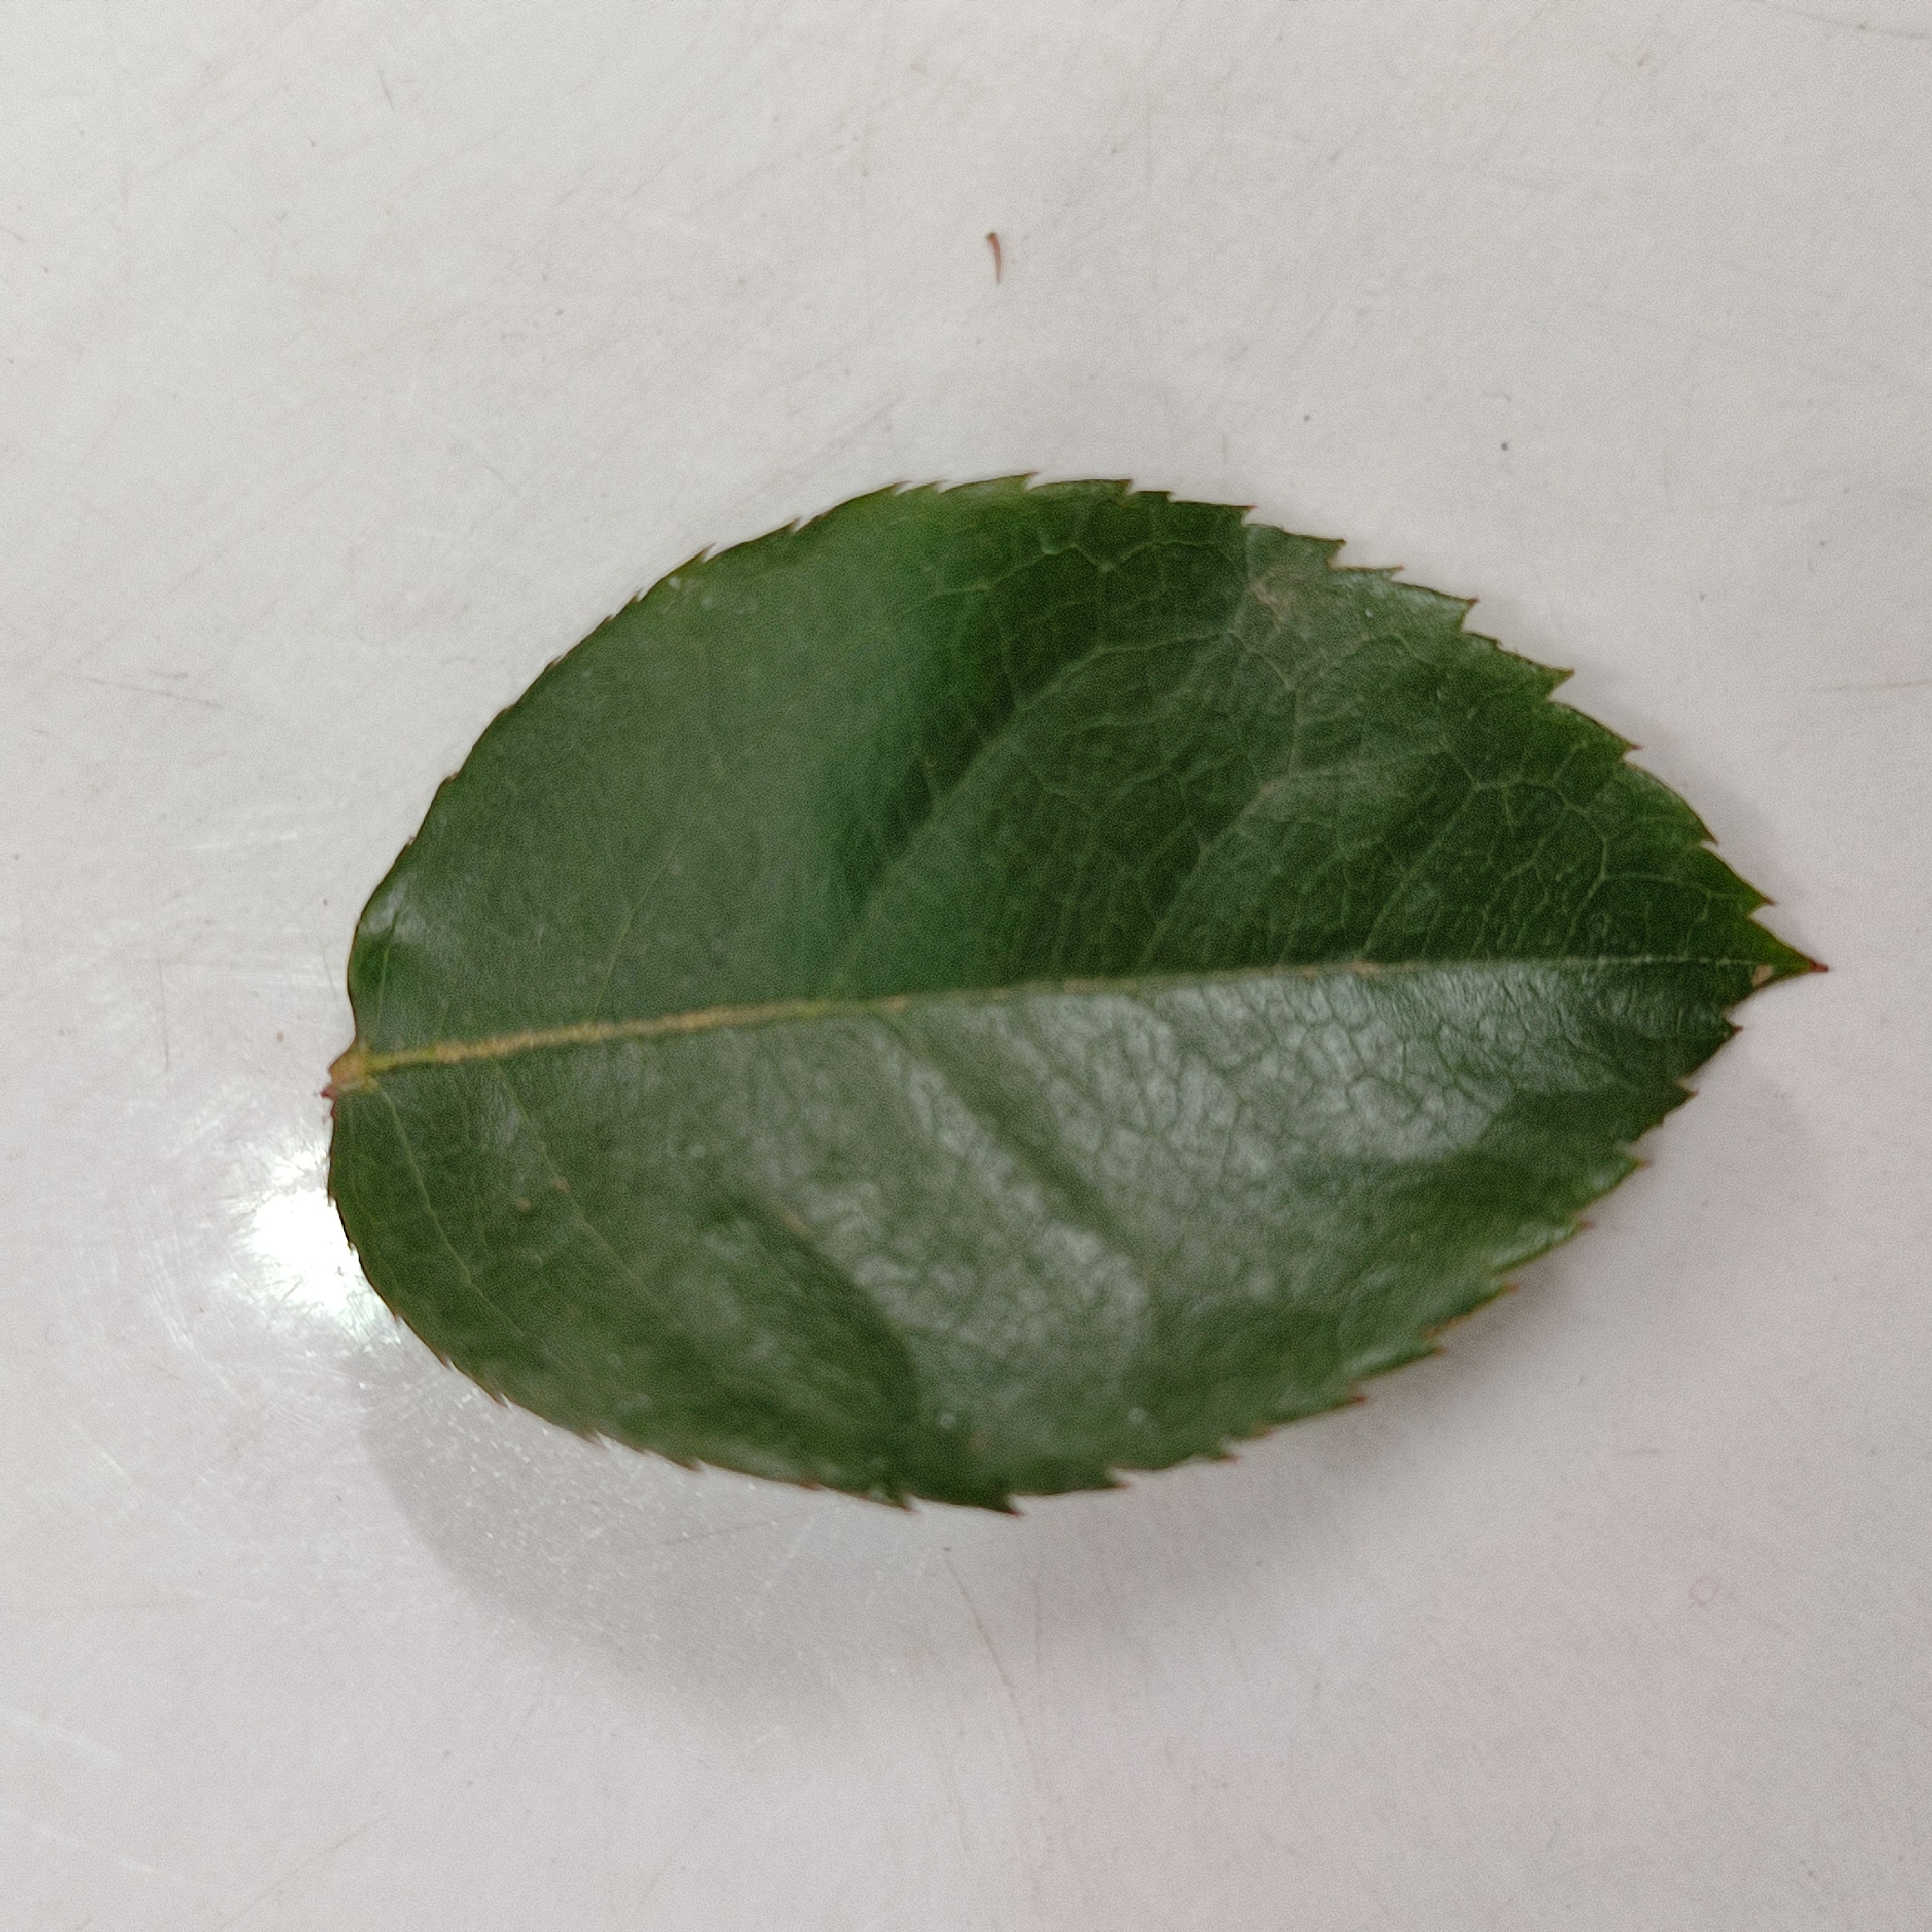
Label: Healthy Leaf